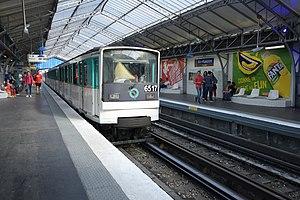
La rame de type MP 73 n°6517 de la RATP arrivant à la station Bir-Hakeim en direction de Nation.
Bir-Hakeim est une station de la ligne 6 du métro de Paris, située dans le 15ᵉ arrondissement de Paris.